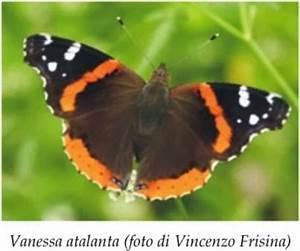
butterfly